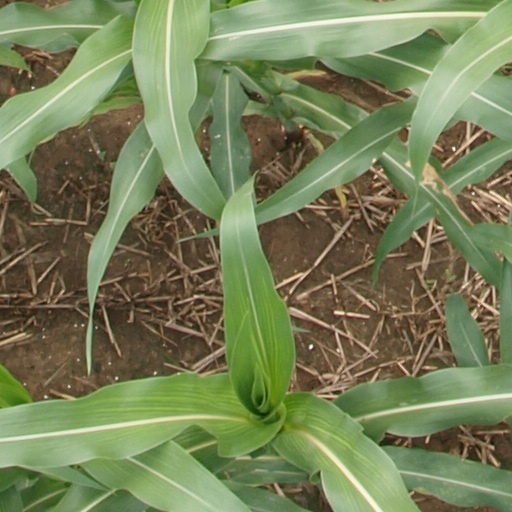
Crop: maize; corn